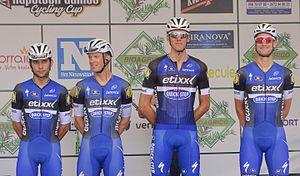
Reportage réalisé le mercredi 22 juin à l'occasion du départ de Halle-Ingooigem 2016 à Hal, Belgique.